Bibliometrics

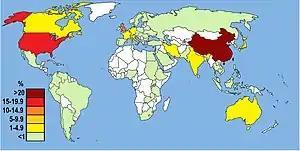
Distribution of corresponding authors of scholarly articles on SARS-CoV-2 and COVID-19 between January and March 2020

The open science movement has been acknowledged as the most important transformation faced by bibliometrics since the emergence of the field in the 1960s. The free sharing of a wide variety of scientific outputs on the web affected the practice of bibliometrics at all levels: the definition and the collection of the data, infrastructure, and metrics.